Bracebridge Hall (Tarboro, North Carolina)

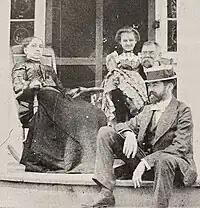
Governor Elias Carr, First Lady Eleanor Kearny Carr, and two others on the front porch at Bracebridge Hall

Bracebridge Hall is a part of historic farm, the house is part of a former plantation and is a registered national historic district located near Macclesfield, Edgecombe County, North Carolina. The district encompasses eight contributing buildings, two contributing sites, and three contributing structures associated with the Bracebridge Hall . The original house was built about 1830–1832, and enlarged about 1835–1840, 1880–1881, and 1885. It is a two-story, five-bay, weatherboarded frame dwelling with Greek Revival and Victorian style design elements. It features a one-story Doric order portico. Also on the property are the contributing Metal boiler/basin (c. 1880–1900), Plantation Office (c. 1860–1885), Servants’ House (Aunt Pattie's House) (c. 1860–1885), Tobacco Barn (c. 1920), Troughs (c. 1890–1920), Large Barn (c. 1890–1915), Barn (c. 1920), Overseer's House (c. 1860–1885), Carr Cemetery (1820), and the Agricultural landscape. Buried in the cemetery is North Carolina Governor Elias Carr (1839-1900) and his wife Eleanor Kearny Carr (1840–1912).